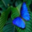
Label: butterfly